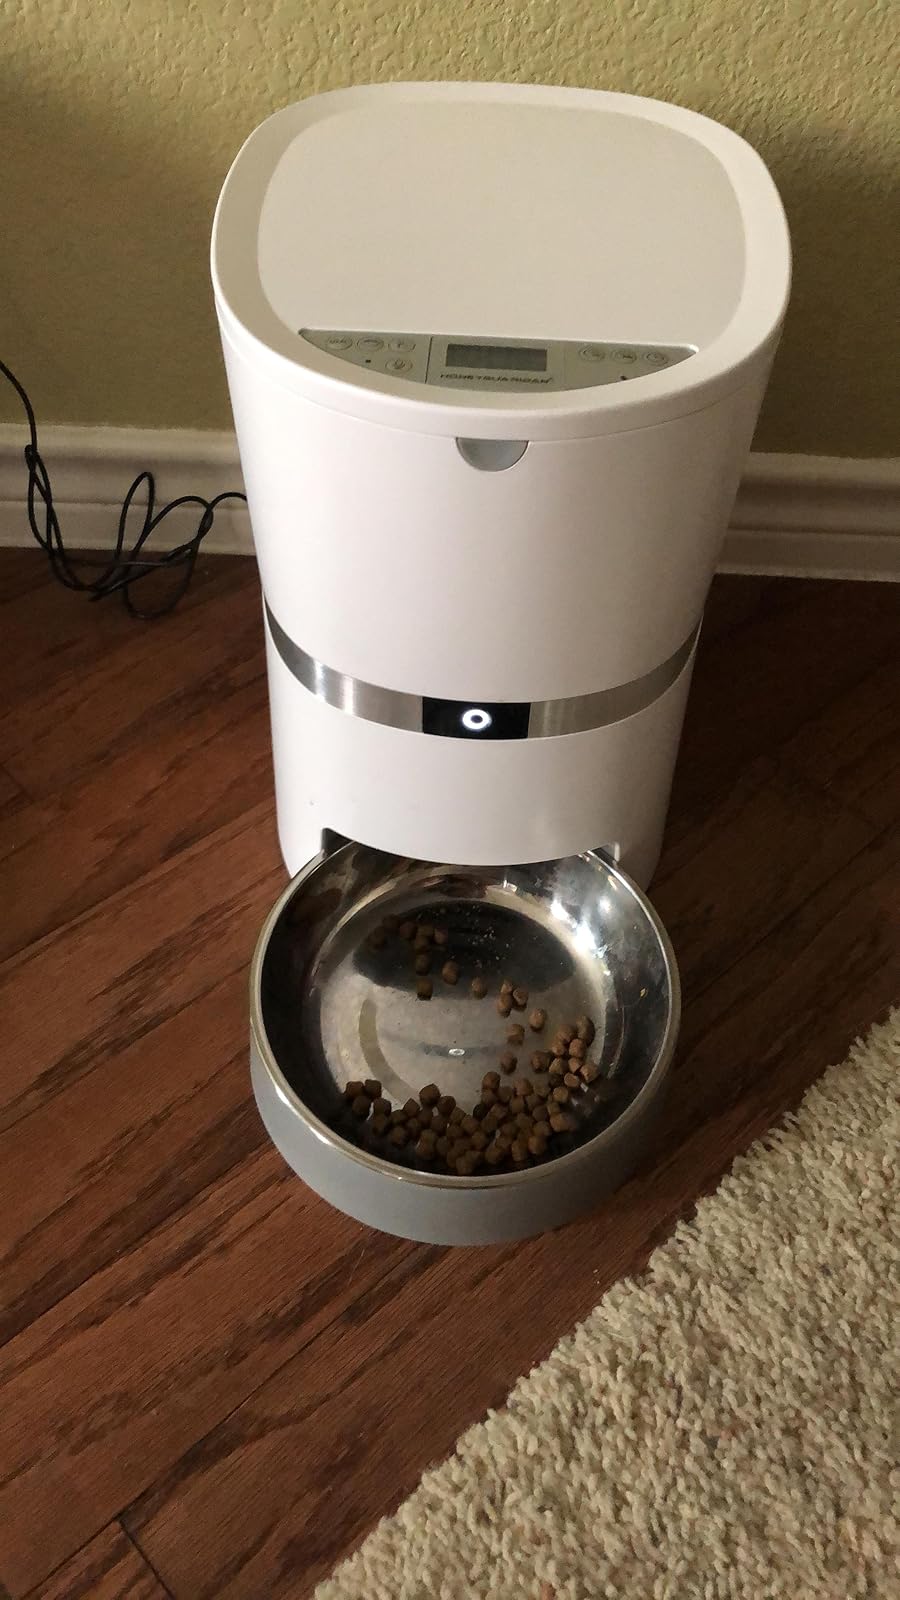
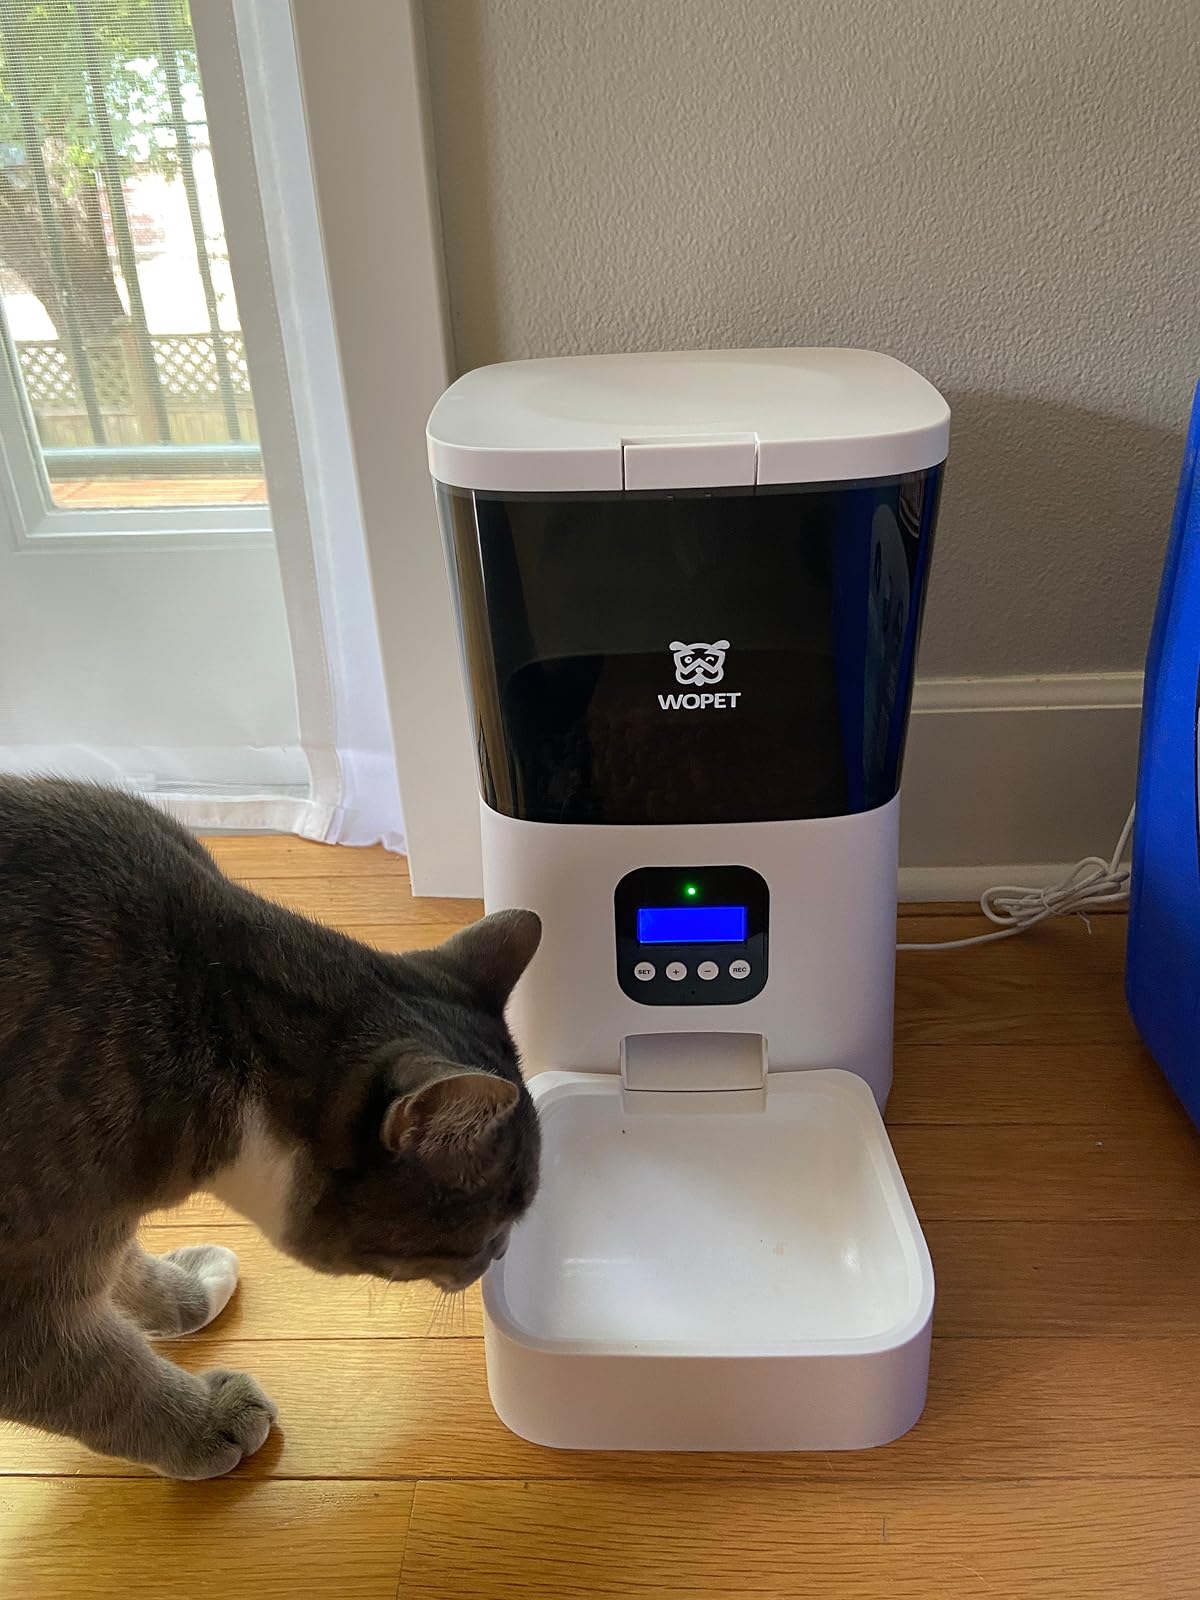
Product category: items_feeder
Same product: no